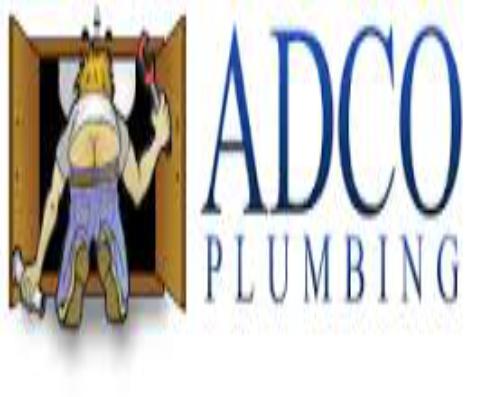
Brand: ADCO
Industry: Necessities